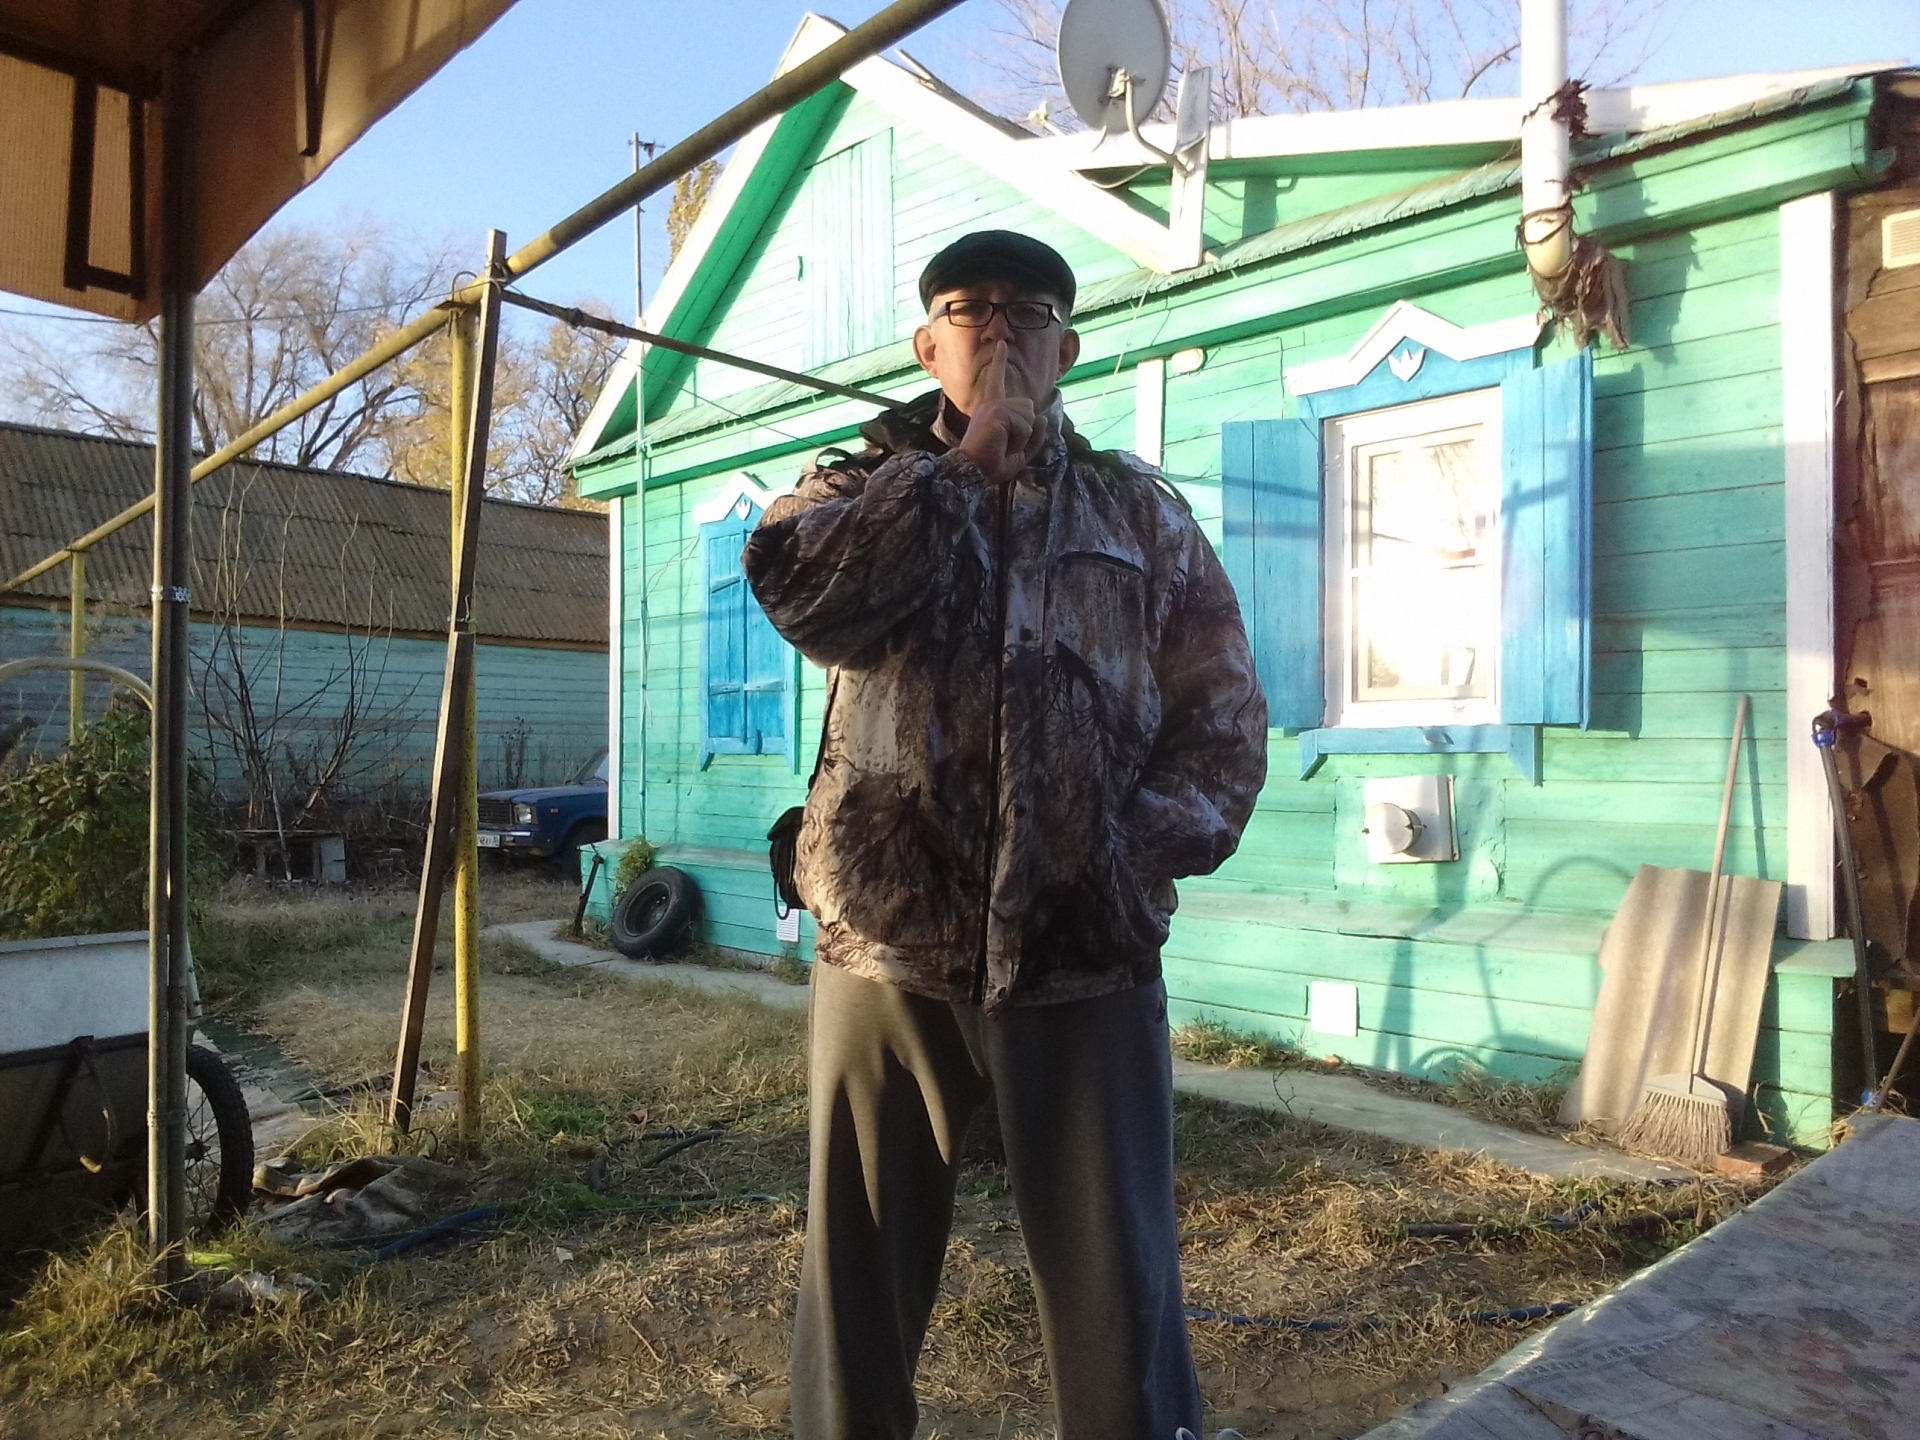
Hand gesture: mute